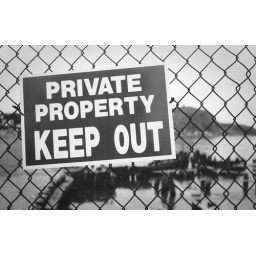
signs against fences. dirty old rotting dock pillars sticking out of the water in the bg, i like texture/